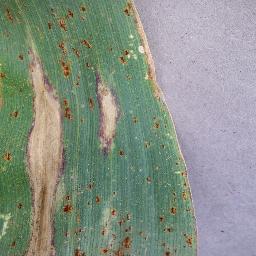
Label: Corn_(Maize)___Northern_Leaf_Blight